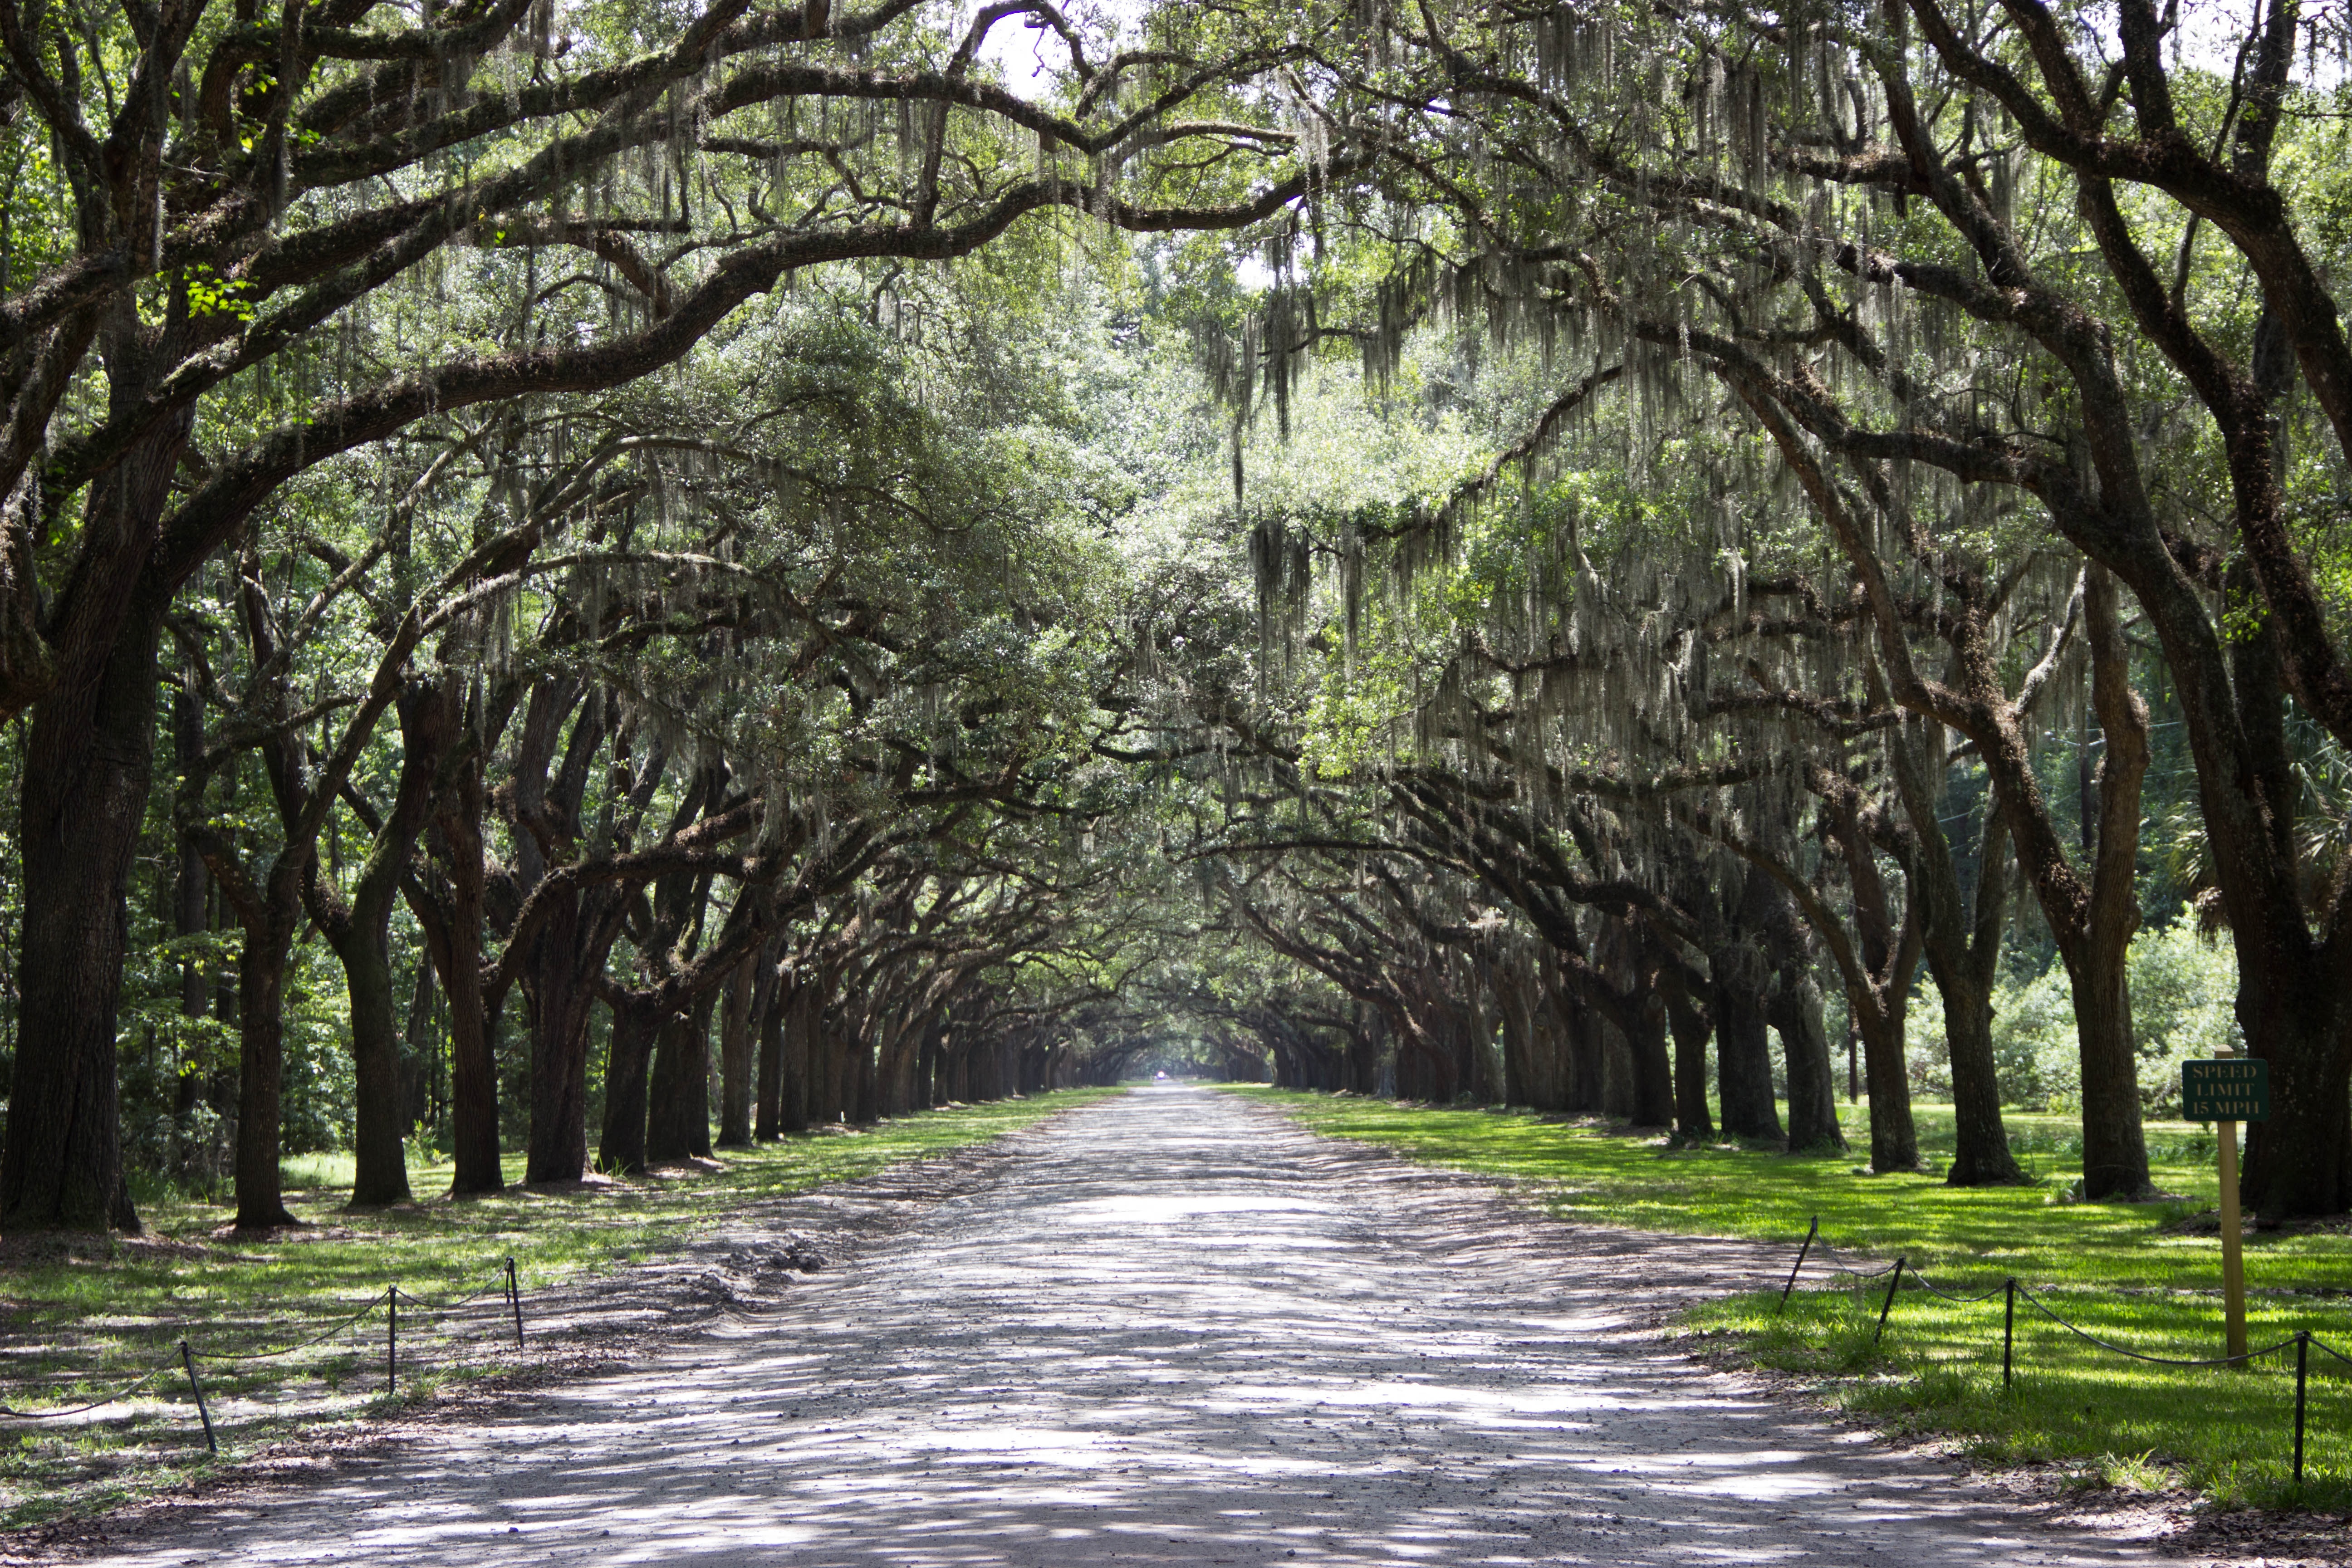
tree, nature, forest, branch, plant, sunlight, leaf, flower, atmosphere, green, autumn, park, botany, trees, avenue, savannah, deciduous, plantation, grove, georgia, woodland, habitat, mood, away, rural area, gigantic, natural environment, woody plant